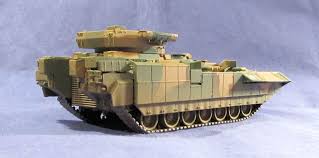
Label: BMP-T15